Hans Müller von Bulgenbach

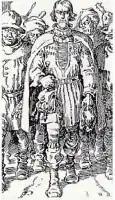

Hans Müller, also known as Hans Müller von Bulgenbach, (c.1490 – 12 August 1525 in Habsburg-Laufenburg), was a peasant leader during the German Peasants' War. After a career in the French military, he played a pivotal role in the initial peasant uprising at Stuhlingen, and organised peasant bands throughout southwestern Germany. He was captured after the peasants' loss at Klettgau in July 1525, imprisoned at the Hohentwiel fortress, and executed in August of that year.